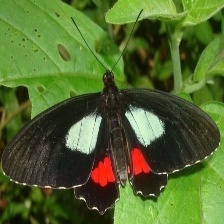
Species: GREEN CELLED CATTLEHEART